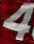
Number: 4